Fernando Rey

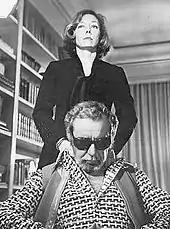
Fernando Rey with Gloria Grahame in "Tarot" ("The Magician", 1973).

Rey's first international performance was in "The Night Heaven Fell" ("Les bijoutiers du clair de lune") a 1958 French-Italian film directed by Roger Vadim, where he acted alongside Stephen Boyd, Marina Vlady and Brigitte Bardot. Previously he had played in an American TV series, "It happens in Spain", the story of the exploits of a private detective, operating out in Spain, who helps distressed American tourists.